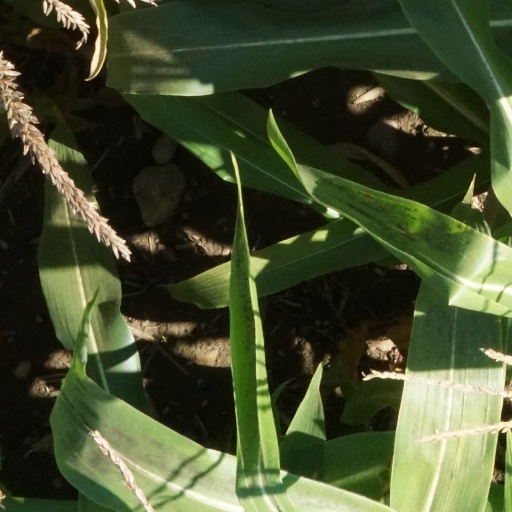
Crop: maize; corn